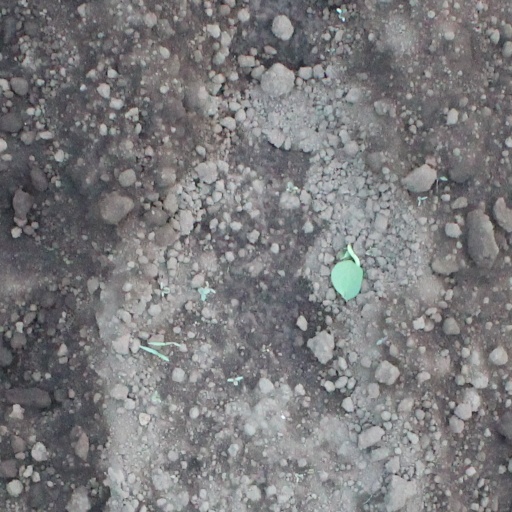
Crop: soybean